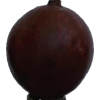
Label: gooseberry